Battle of Remagen

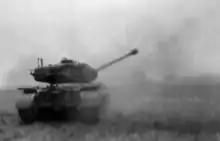
An M26 Pershing tank fires at German positions across the Rhine.

German machine gun crews in the towers that guarded the western approach to the bridge opened up on the advancing American troops. At 3:20 pm, Friesenhahn made the last connections to the detonator and twisted the handle, but nothing happened. He tried again and all they heard was the sound of American shells hitting the area around them. Both Friesenhahn and Bratge knew the dire consequences to them personally and to the German defensive situation if they failed to destroy the bridge.